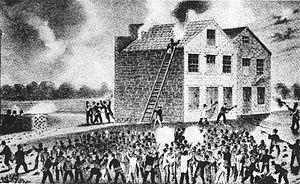
L’antiesclavagisme aux États-Unis est un courant de pensée opposé à l’esclavage sur le territoire américain. Il trouve ses racines à l’époque coloniale dans les protestations des quakers, bientôt suivis par d’autres groupes protestants, méthodistes ou baptistes qui continuent de jouer un rôle décisif dans la poursuite du mouvement après la déclaration d'indépendance.